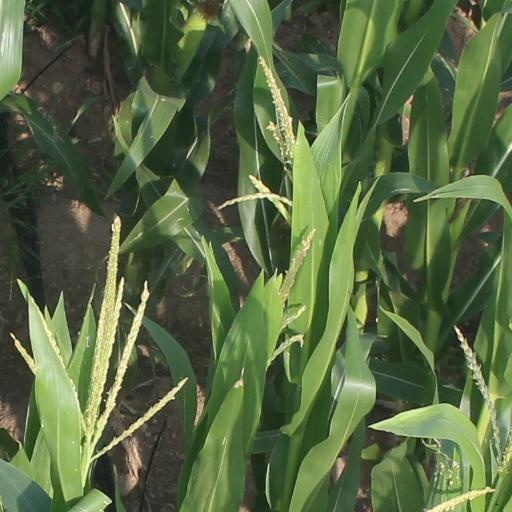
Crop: maize; corn